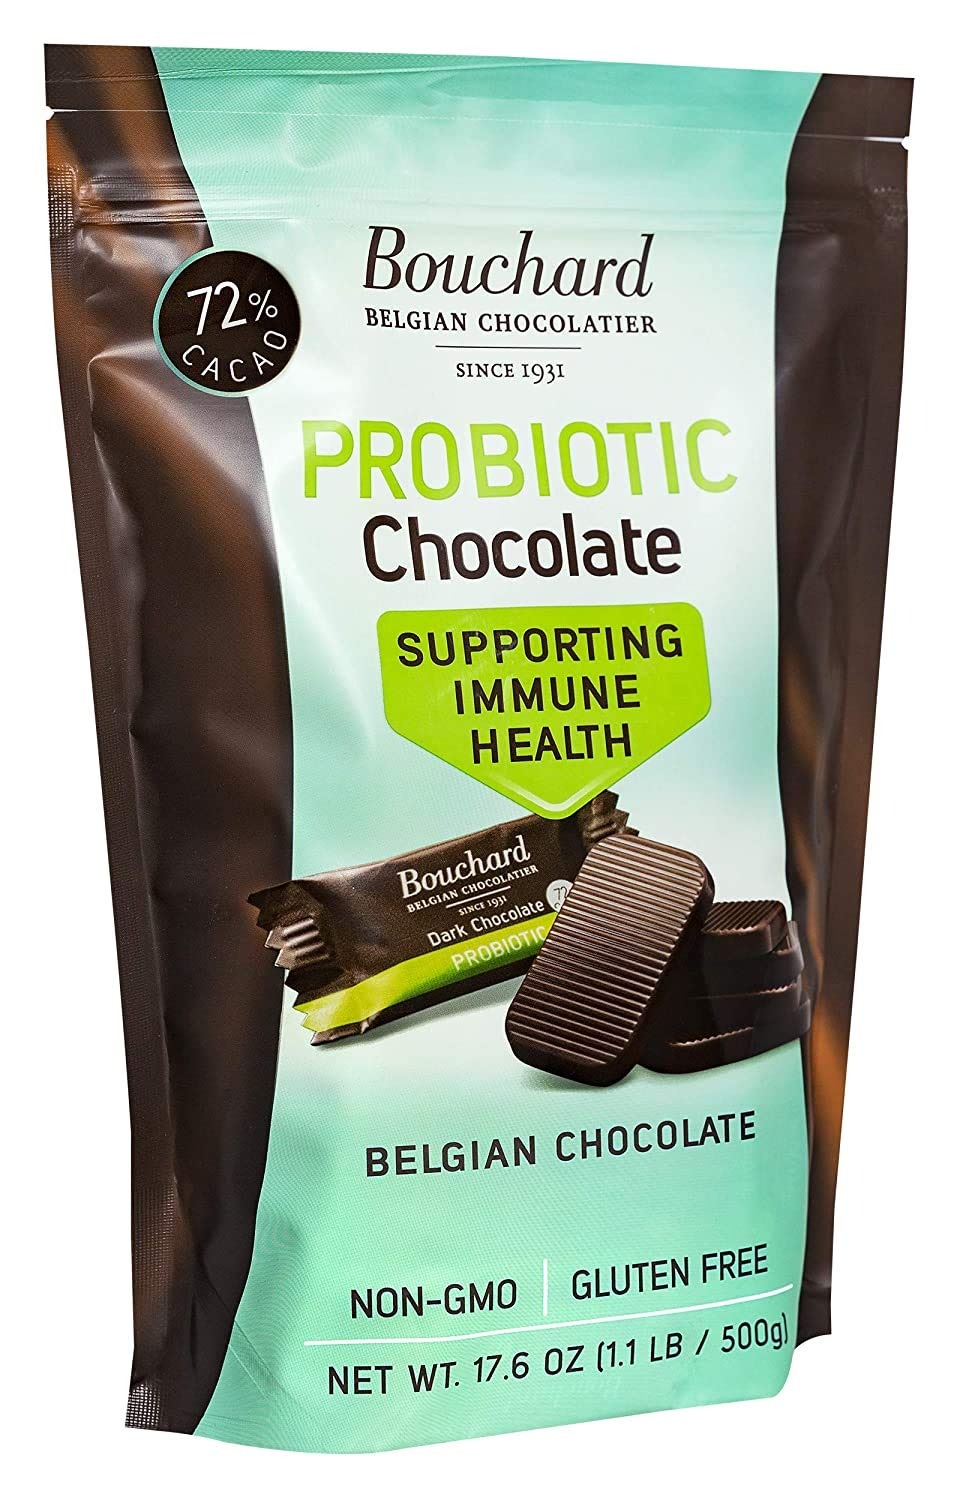
Item Name: Bouchard Probiotics Belgian Chocolate Dark 72% Cacao (1.1 LB / 500 G) (2 Pack)
Bullet Point 1: 🍫 Classic 5g pieces of rich, delicious DARK CHOCOLATE, each piece INDIVIDUALLY WRAPPED. Actually Made in BELGIUM!
Bullet Point 2: 🍫 Delicious Dark Belgian Chocolate with 1 BILLION LIVE CULTURES per Piece. The BEST DARK CHOCOLATE on the Market!
Bullet Point 3: 🍫 Our PROBIOTIC CHOCOLATES taste so wonderful, you'll forget that they also support IMMUNE HEALTH!
Bullet Point 4: 🍫 Dark Chocolate is a source of NATURAL FLAVONOIDS and other ANTIOXIDANTS, while PROBIOTICS help maintain cell health and improves the intestinal environment.
Bullet Point 5: 🍫 Non-GMO, Gluten Free, Naturally Antioxidant. For more information visit the manufacturer's website.
Product Description: Compared to Bouchard milk chocolate, our dark chocolate with 72% cacao had 50% less sugar. Additionally dark chocolate is a source of natural flavonoids and other antioxidants. Combined with our probiotics, this chocolate helps maintain immune health, cell health, and improves the intestinal environment, while tasting excellent!
Value: 35.274
Unit: Ounce

Price: 47.99